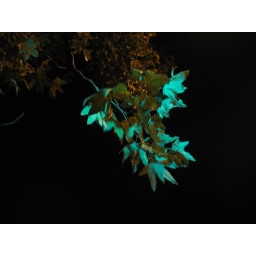
catching the green from the traffic light, spotted by Jen